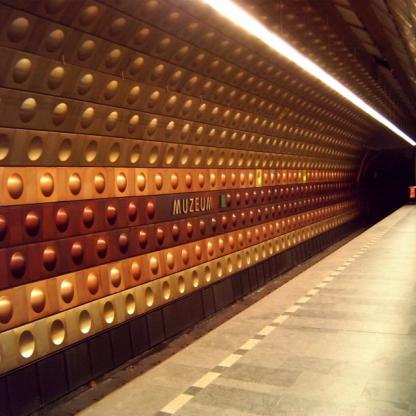
Scene: Indoor